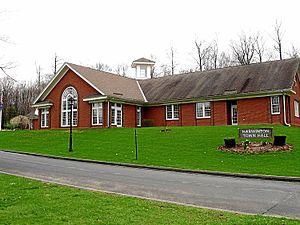
Harwinton est une ville située dans le comté de Litchfield, dans l'État du Connecticut. Selon le recensement de 2010, Harwinton avait une population totale de 5 642 habitants.